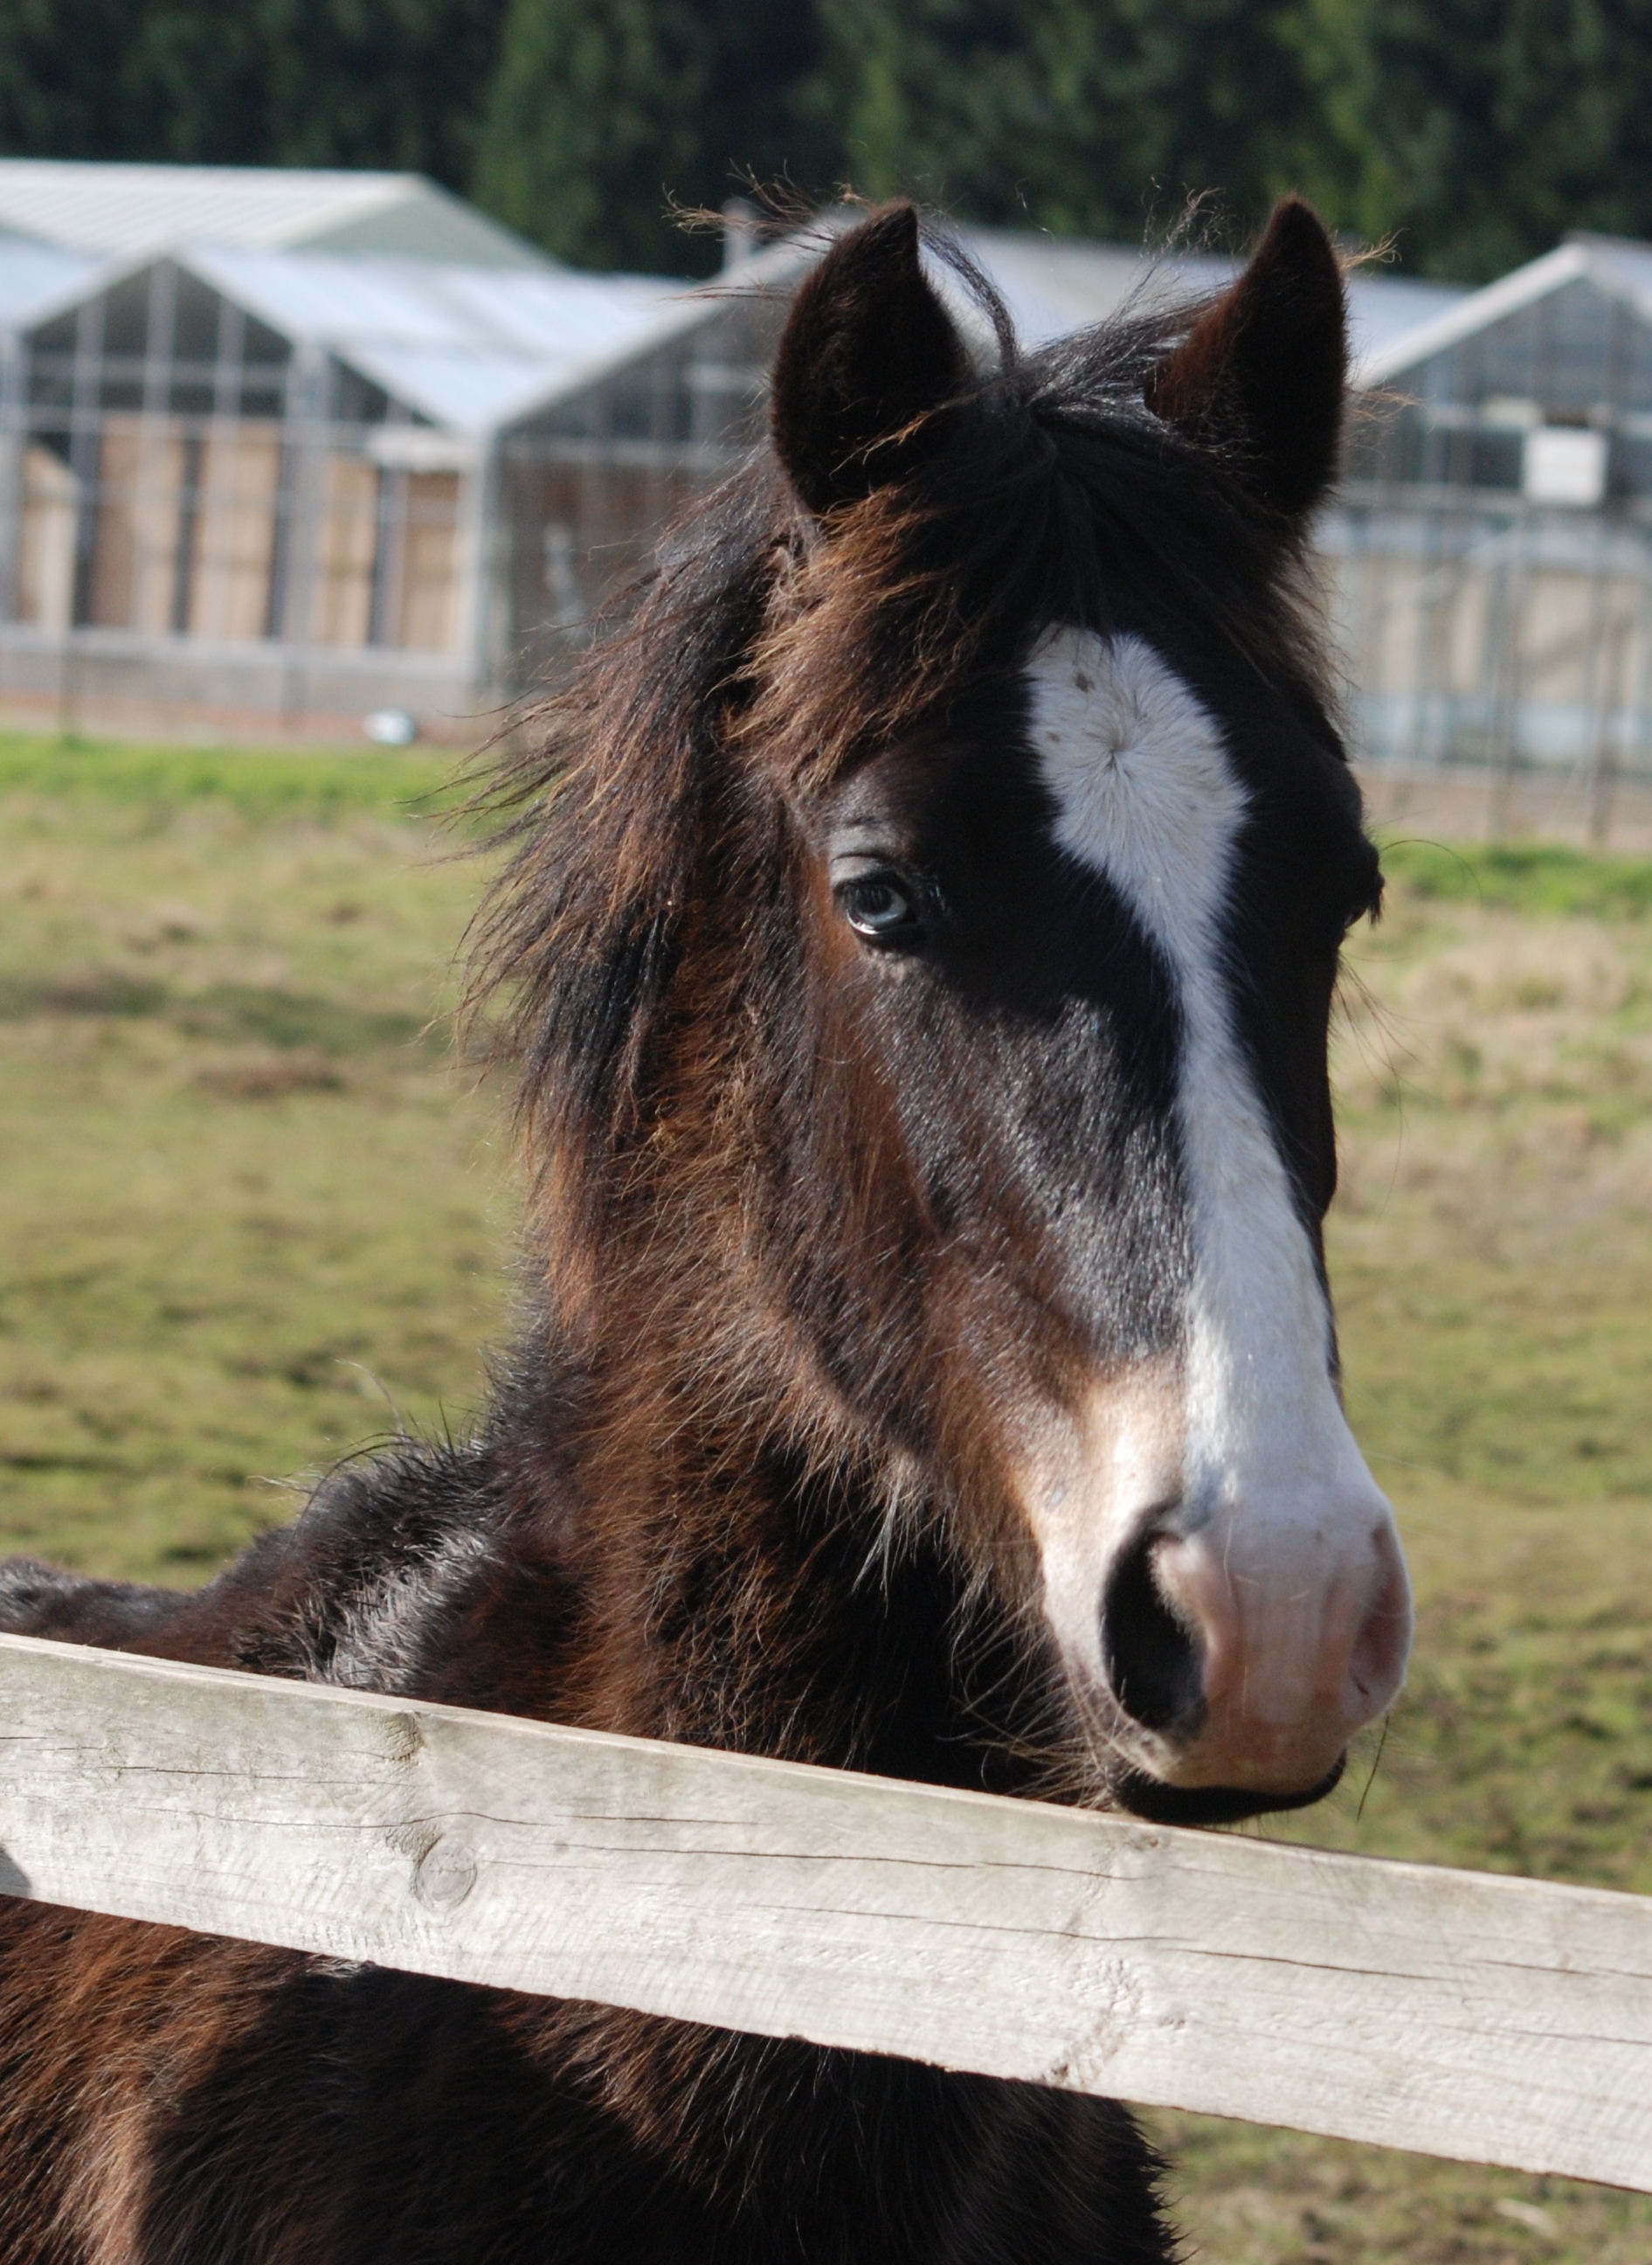
pasture, grazing, horse, mammal, stallion, mane, fauna, pony, vertebrate, mare, foal, horse head, colt, pack animal, horse like mammal, mustang horse